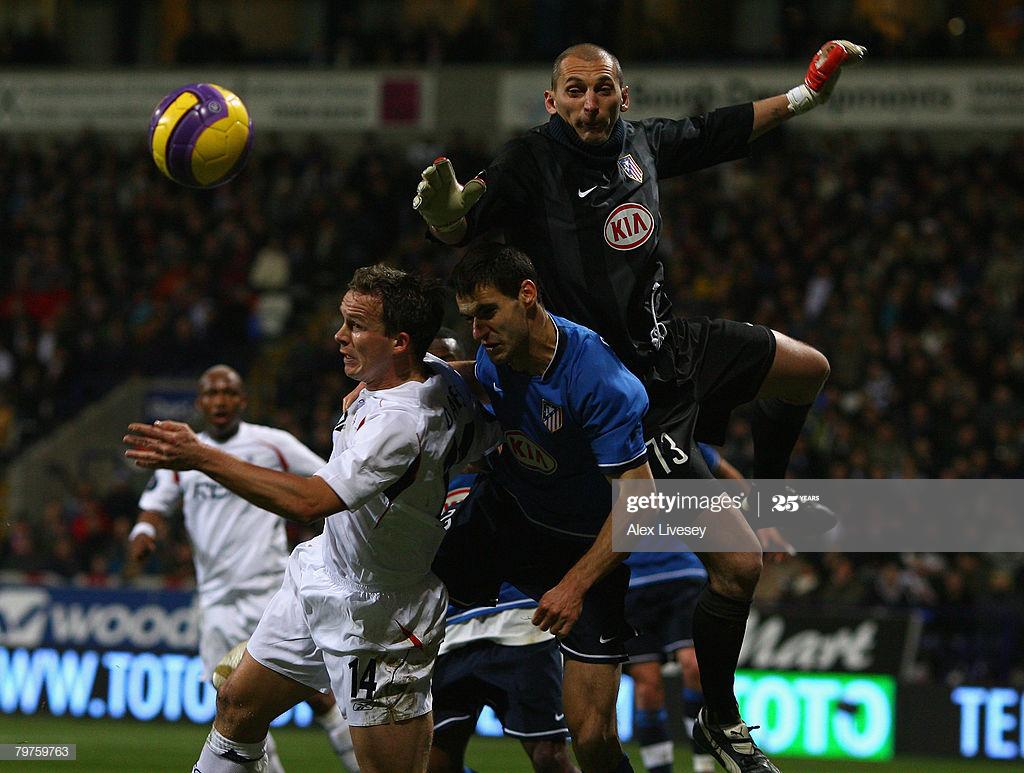
football player collides with football player as he punches clear under pressure from football player during the round of 32 , match
Relation: Visible, Story